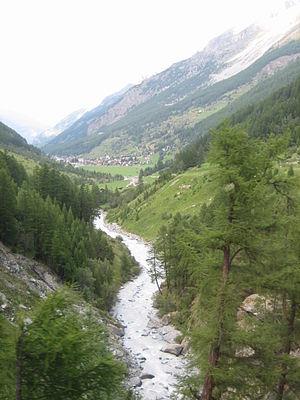
Vue sur la Vallée de Zermatt et Täsch
La vallée de Zermatt, ou vallée de Saint-Nicolas, est une vallée latérale du canton du Valais qui s'étend de Zermatt à Stalden.